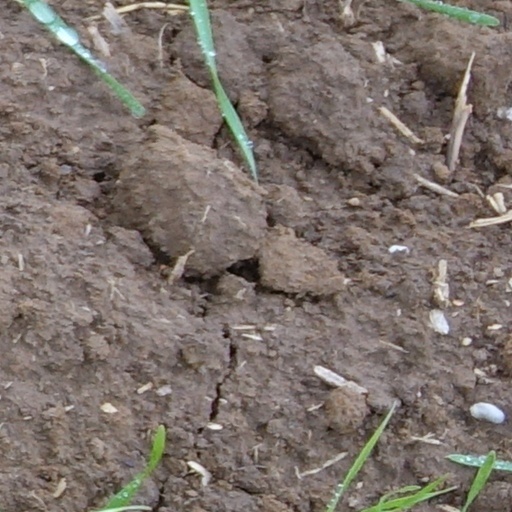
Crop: wheat